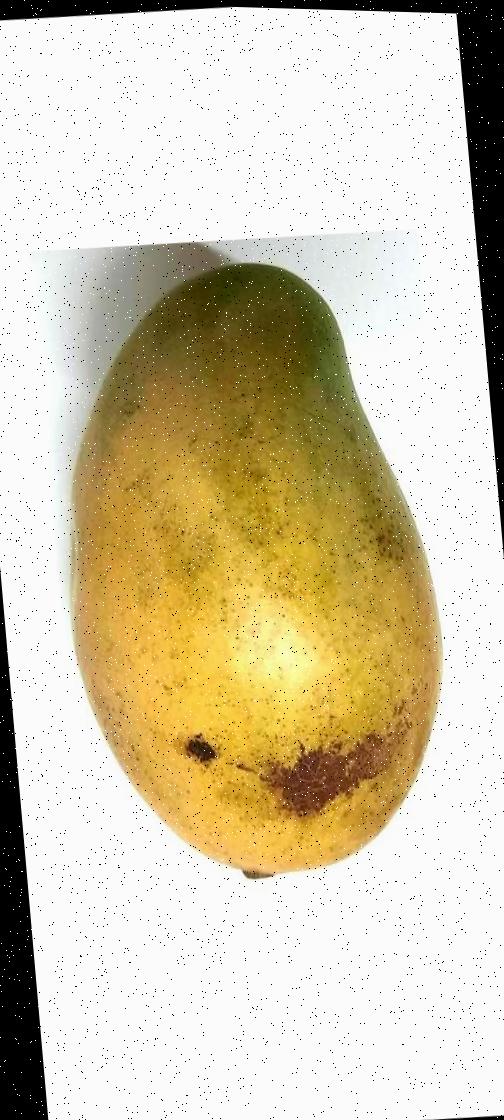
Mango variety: Shada